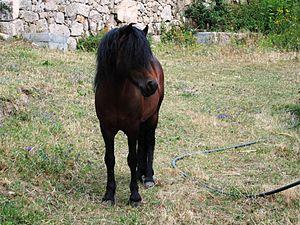
Le Galicien est une race de poney originaire de Galice, dans le nord-ouest de l'Espagne. D'origine très ancienne, il vit à l'état semi-sauvage. Il est chaque année au centre d'une tradition folklorique galicienne nommée la rapa das bestas.